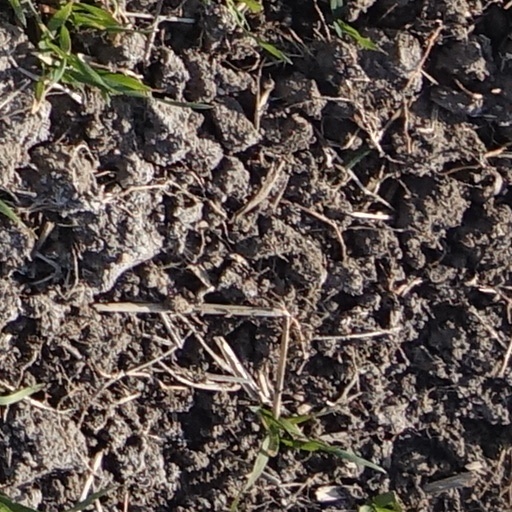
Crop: wheat